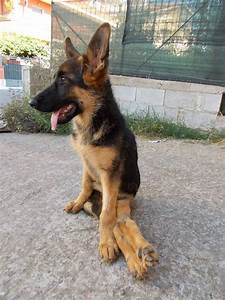
Label: dog